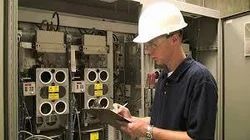
Label: Electric_Gauges_Contractor